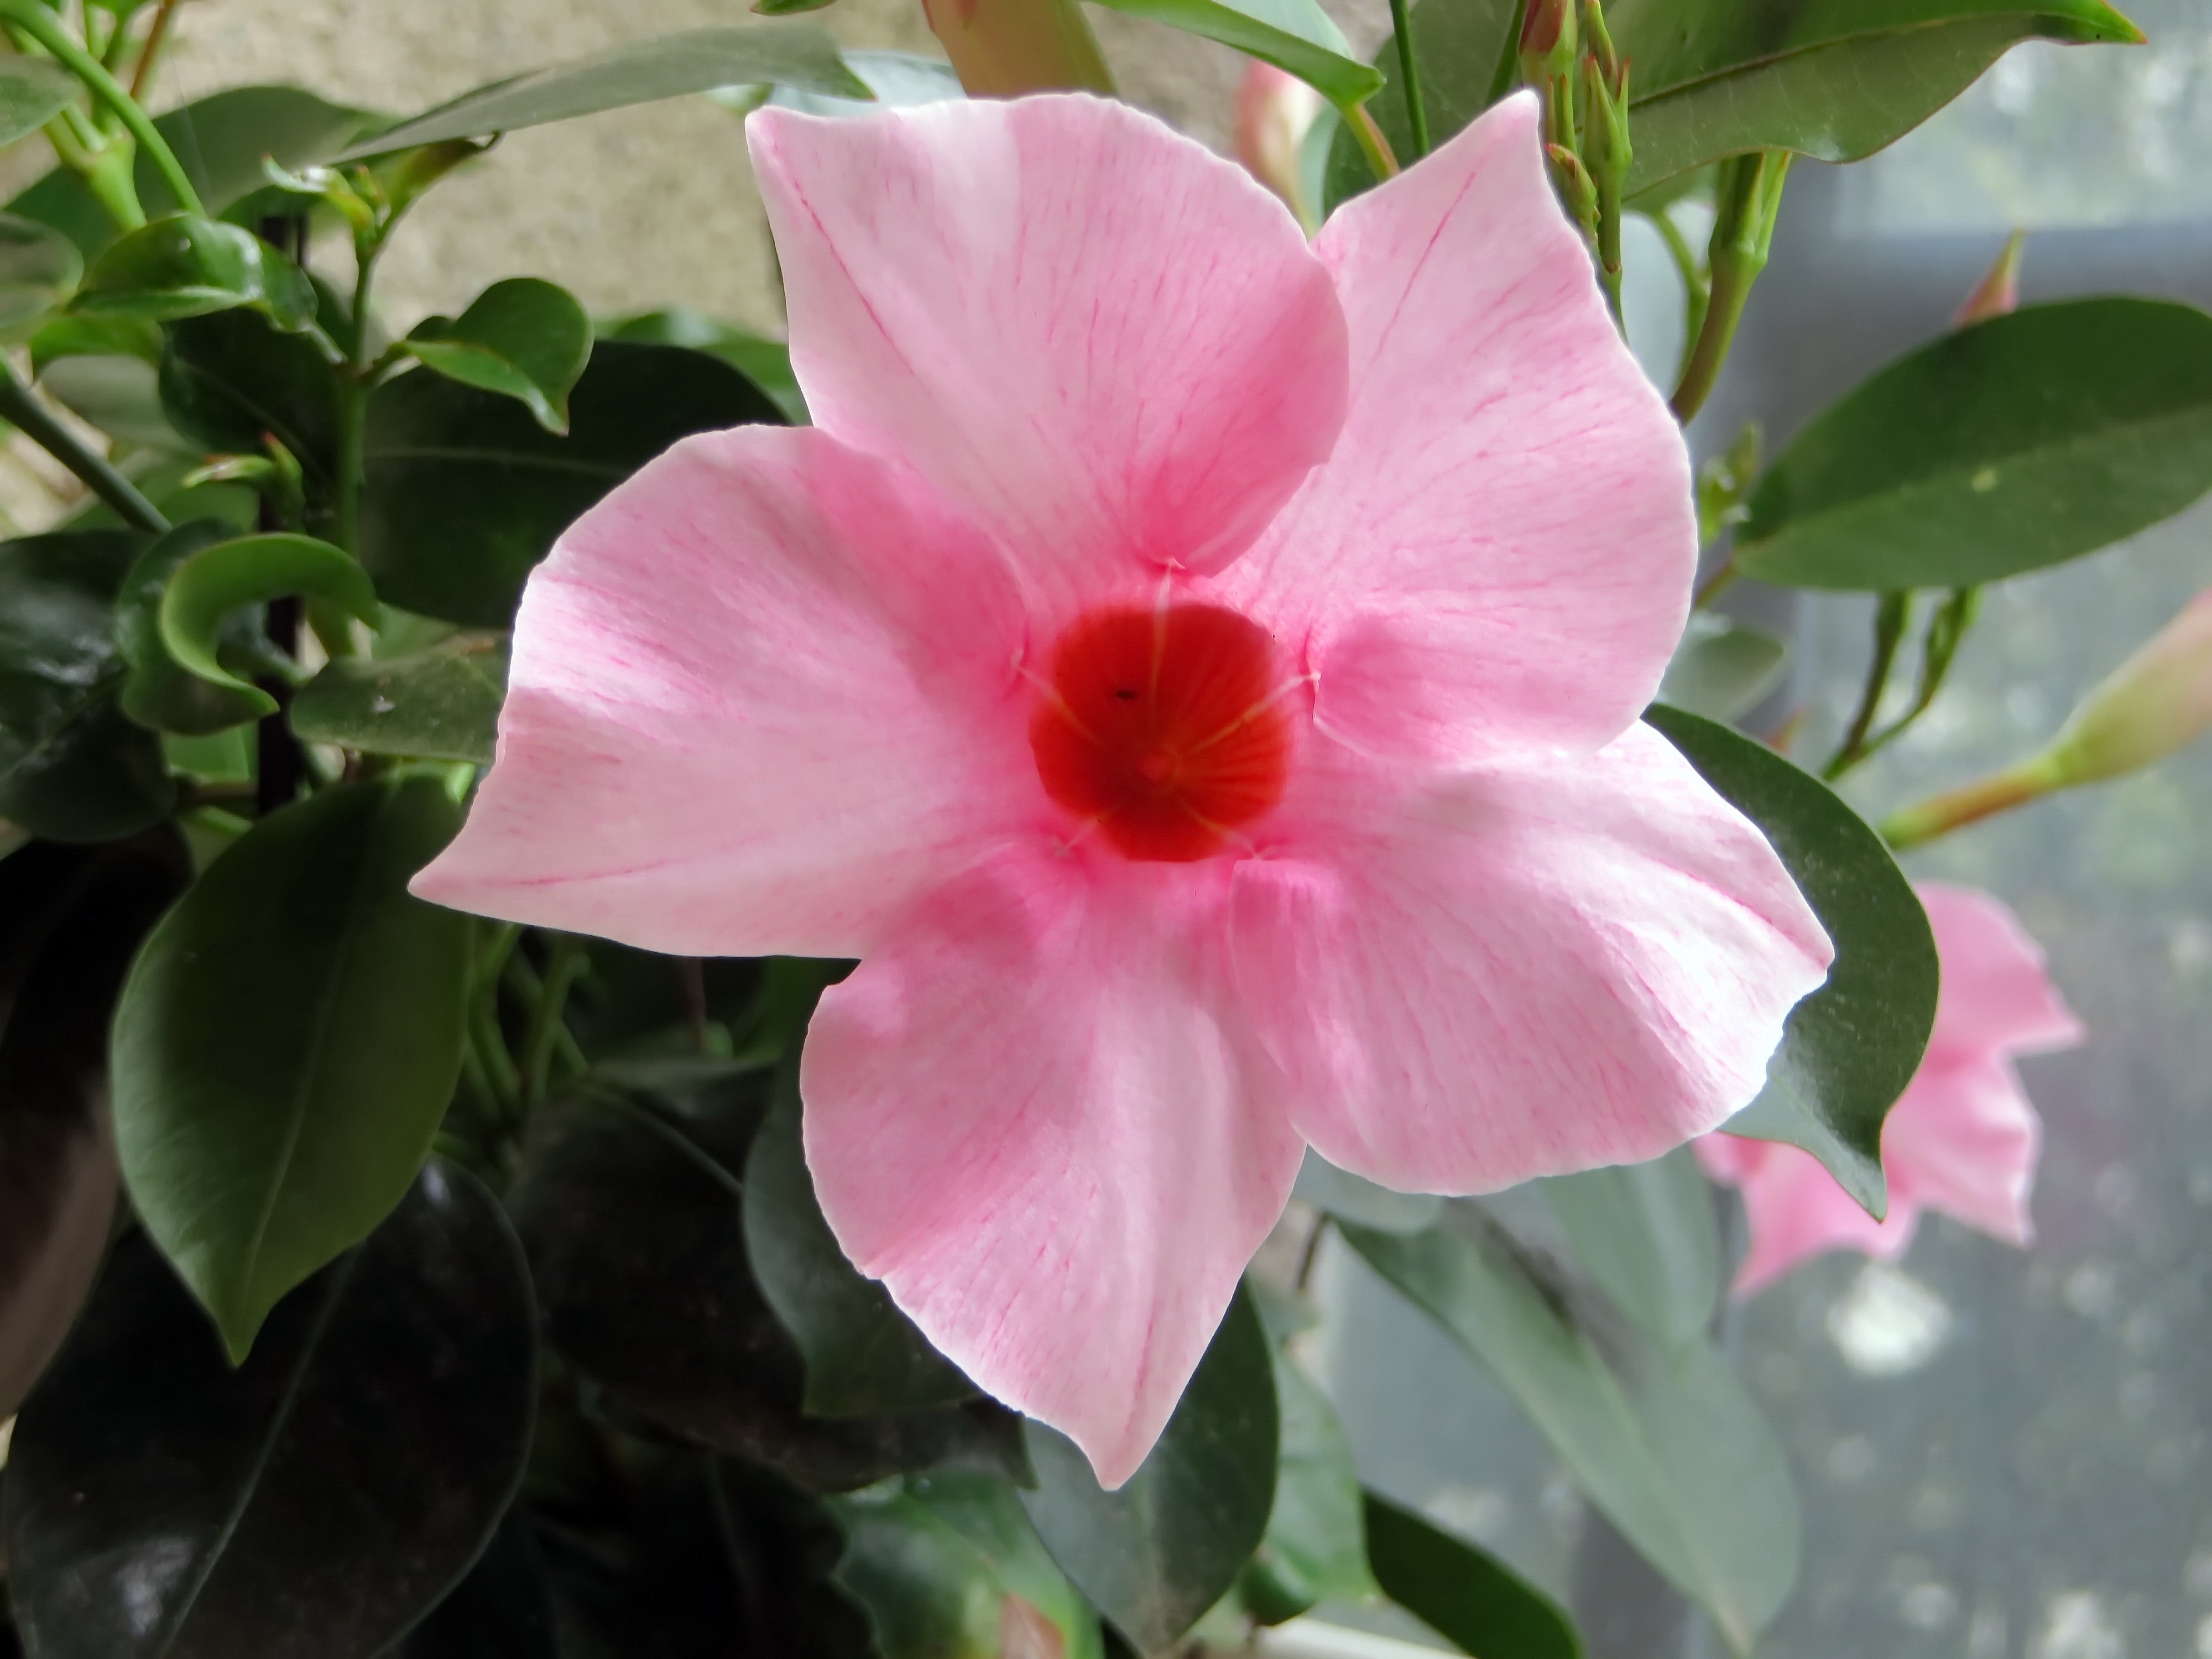
nature, blossom, plant, flower, petal, botany, pink, flora, shrub, corolla, flowering, pink flower, pink flowers, flowering plant, mandevilla, land plant